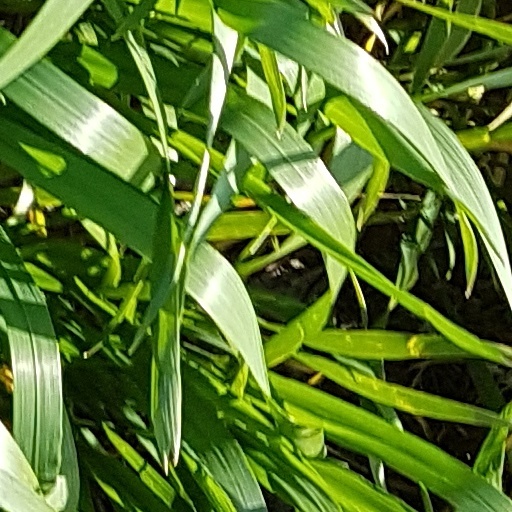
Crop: wheat